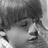
Emotion: neutral